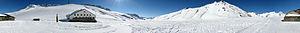
vue panoramique du col du petit Saint-Bernard en hiver.
Montvalezan est une commune française située dans le département de la Savoie, en région Auvergne-Rhône-Alpes.